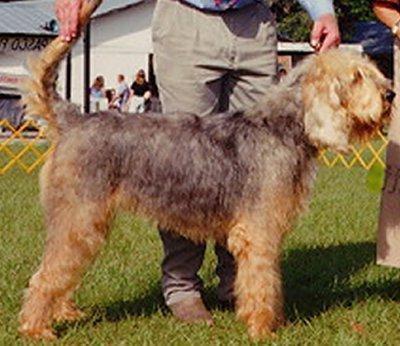
otterhound